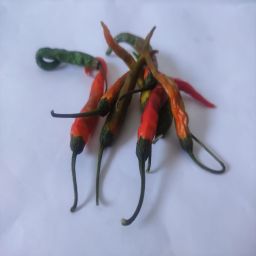
Crop: Chile Pepper
Quality: Old